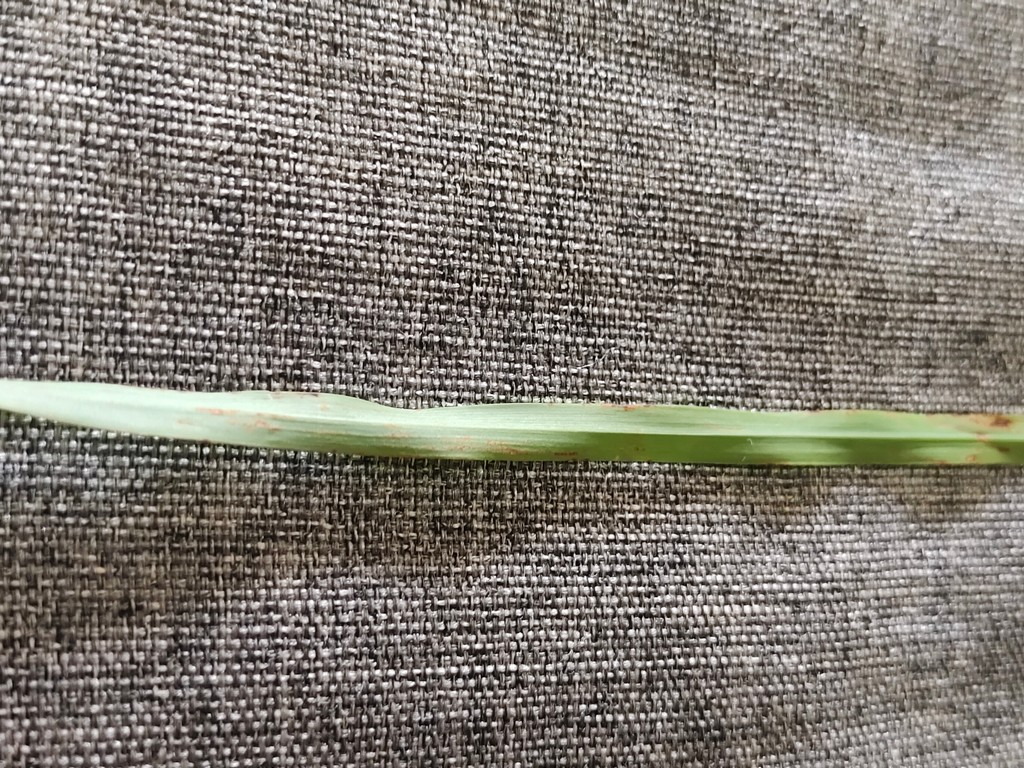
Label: Unhealthy